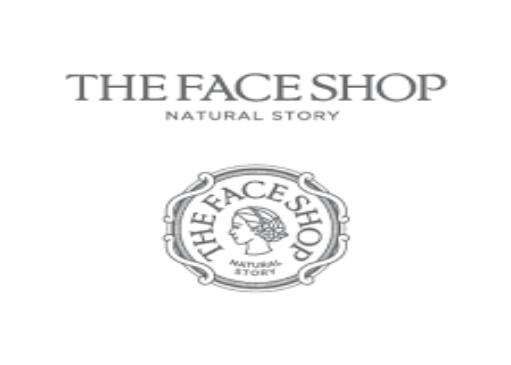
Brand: faceshop
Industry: Necessities